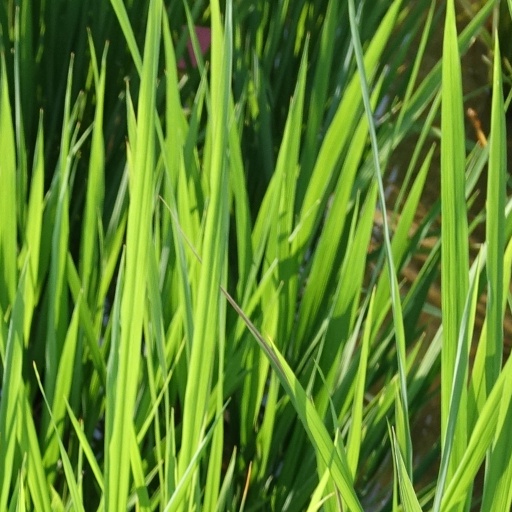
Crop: rice